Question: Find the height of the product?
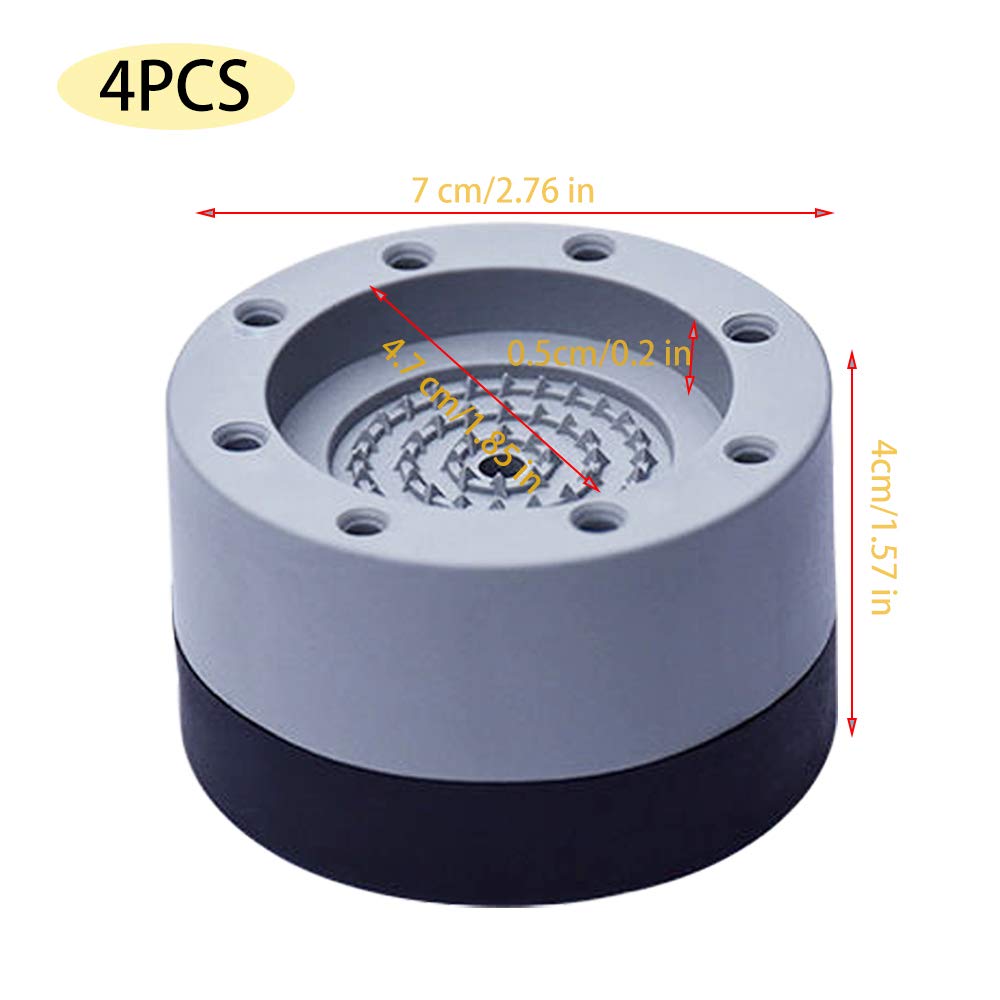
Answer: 4.0 centimetre